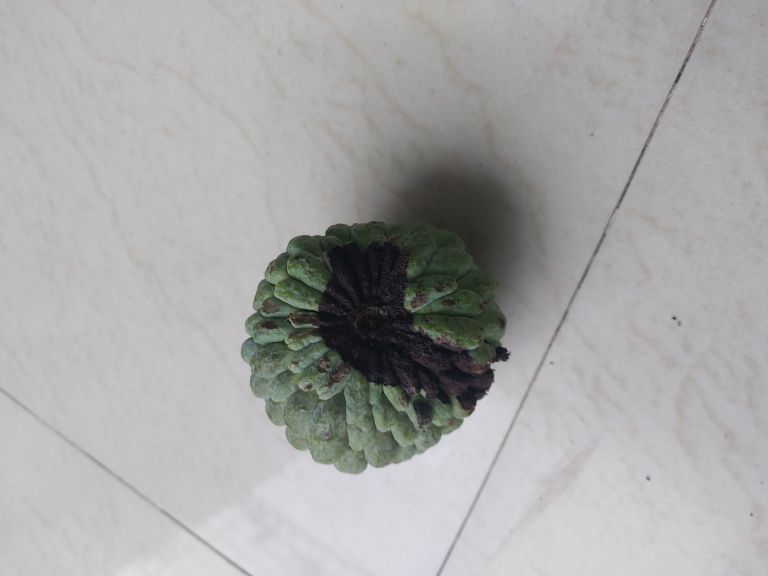
Disease label: Diplodia Rot